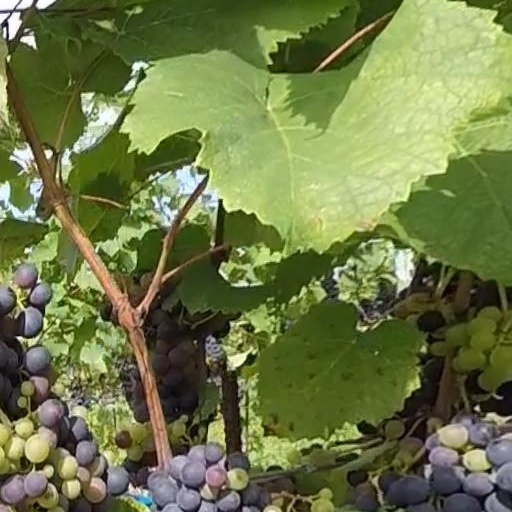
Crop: grape